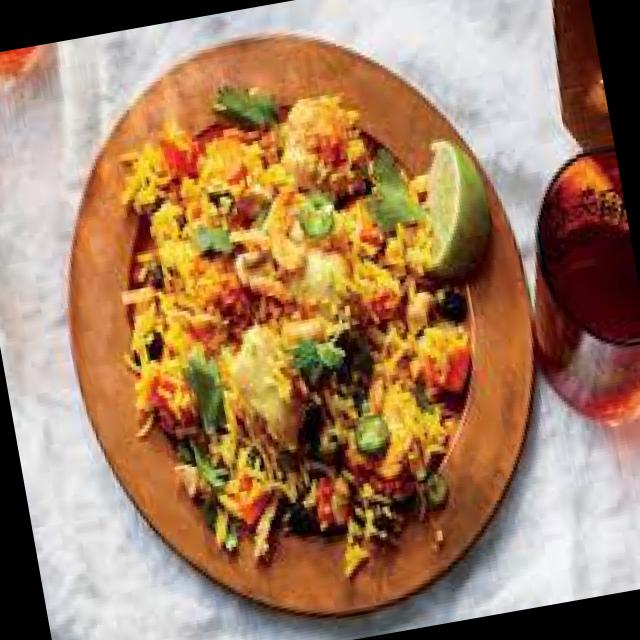
Dish: biryani